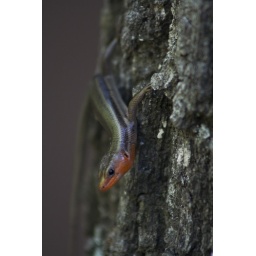
A ground skink scales a tree while searching for food in University Forest near Lake Wappapello, Mo., in June 2009.